Richmond Bluebirds

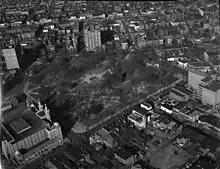
(1951) Monroe Park

From 1895 to 1897, the Richmond Bluebirds hosted home games at the Richmond Fairgrounds. The fairgrounds were located at